Describe the emotion expressed in this image:  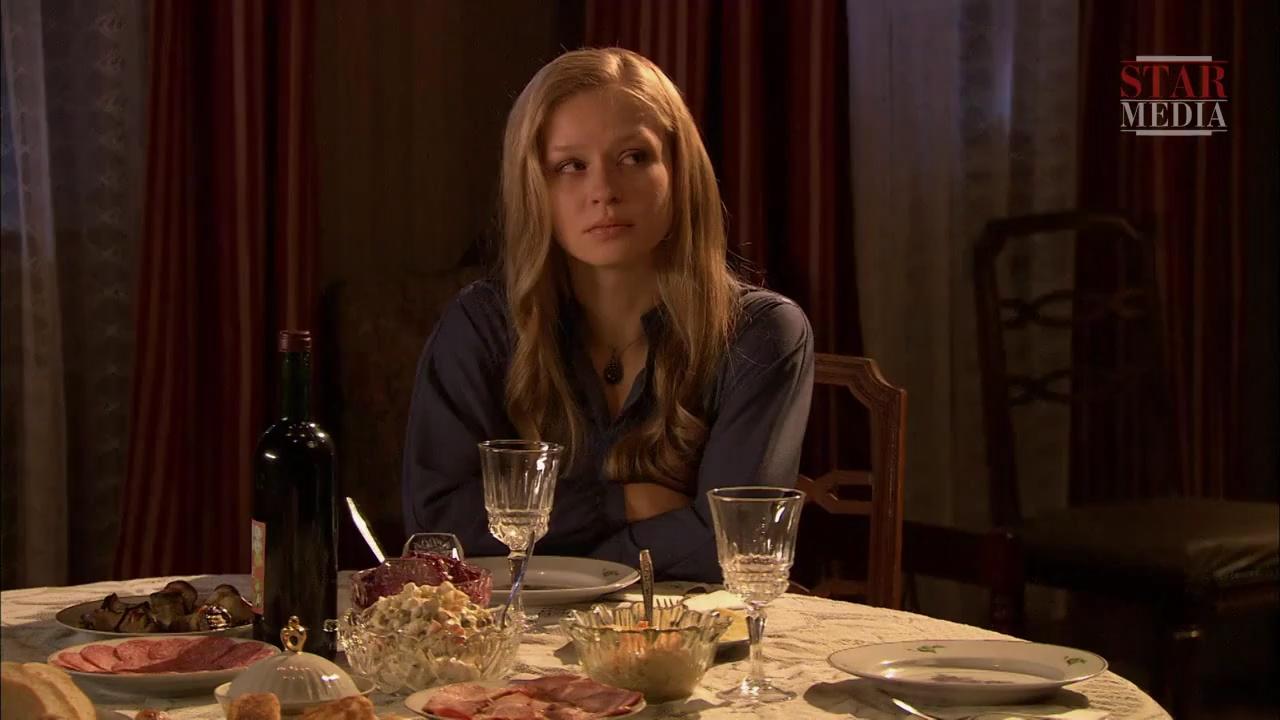
This person displays Pain, valence and arousal with low intensity.